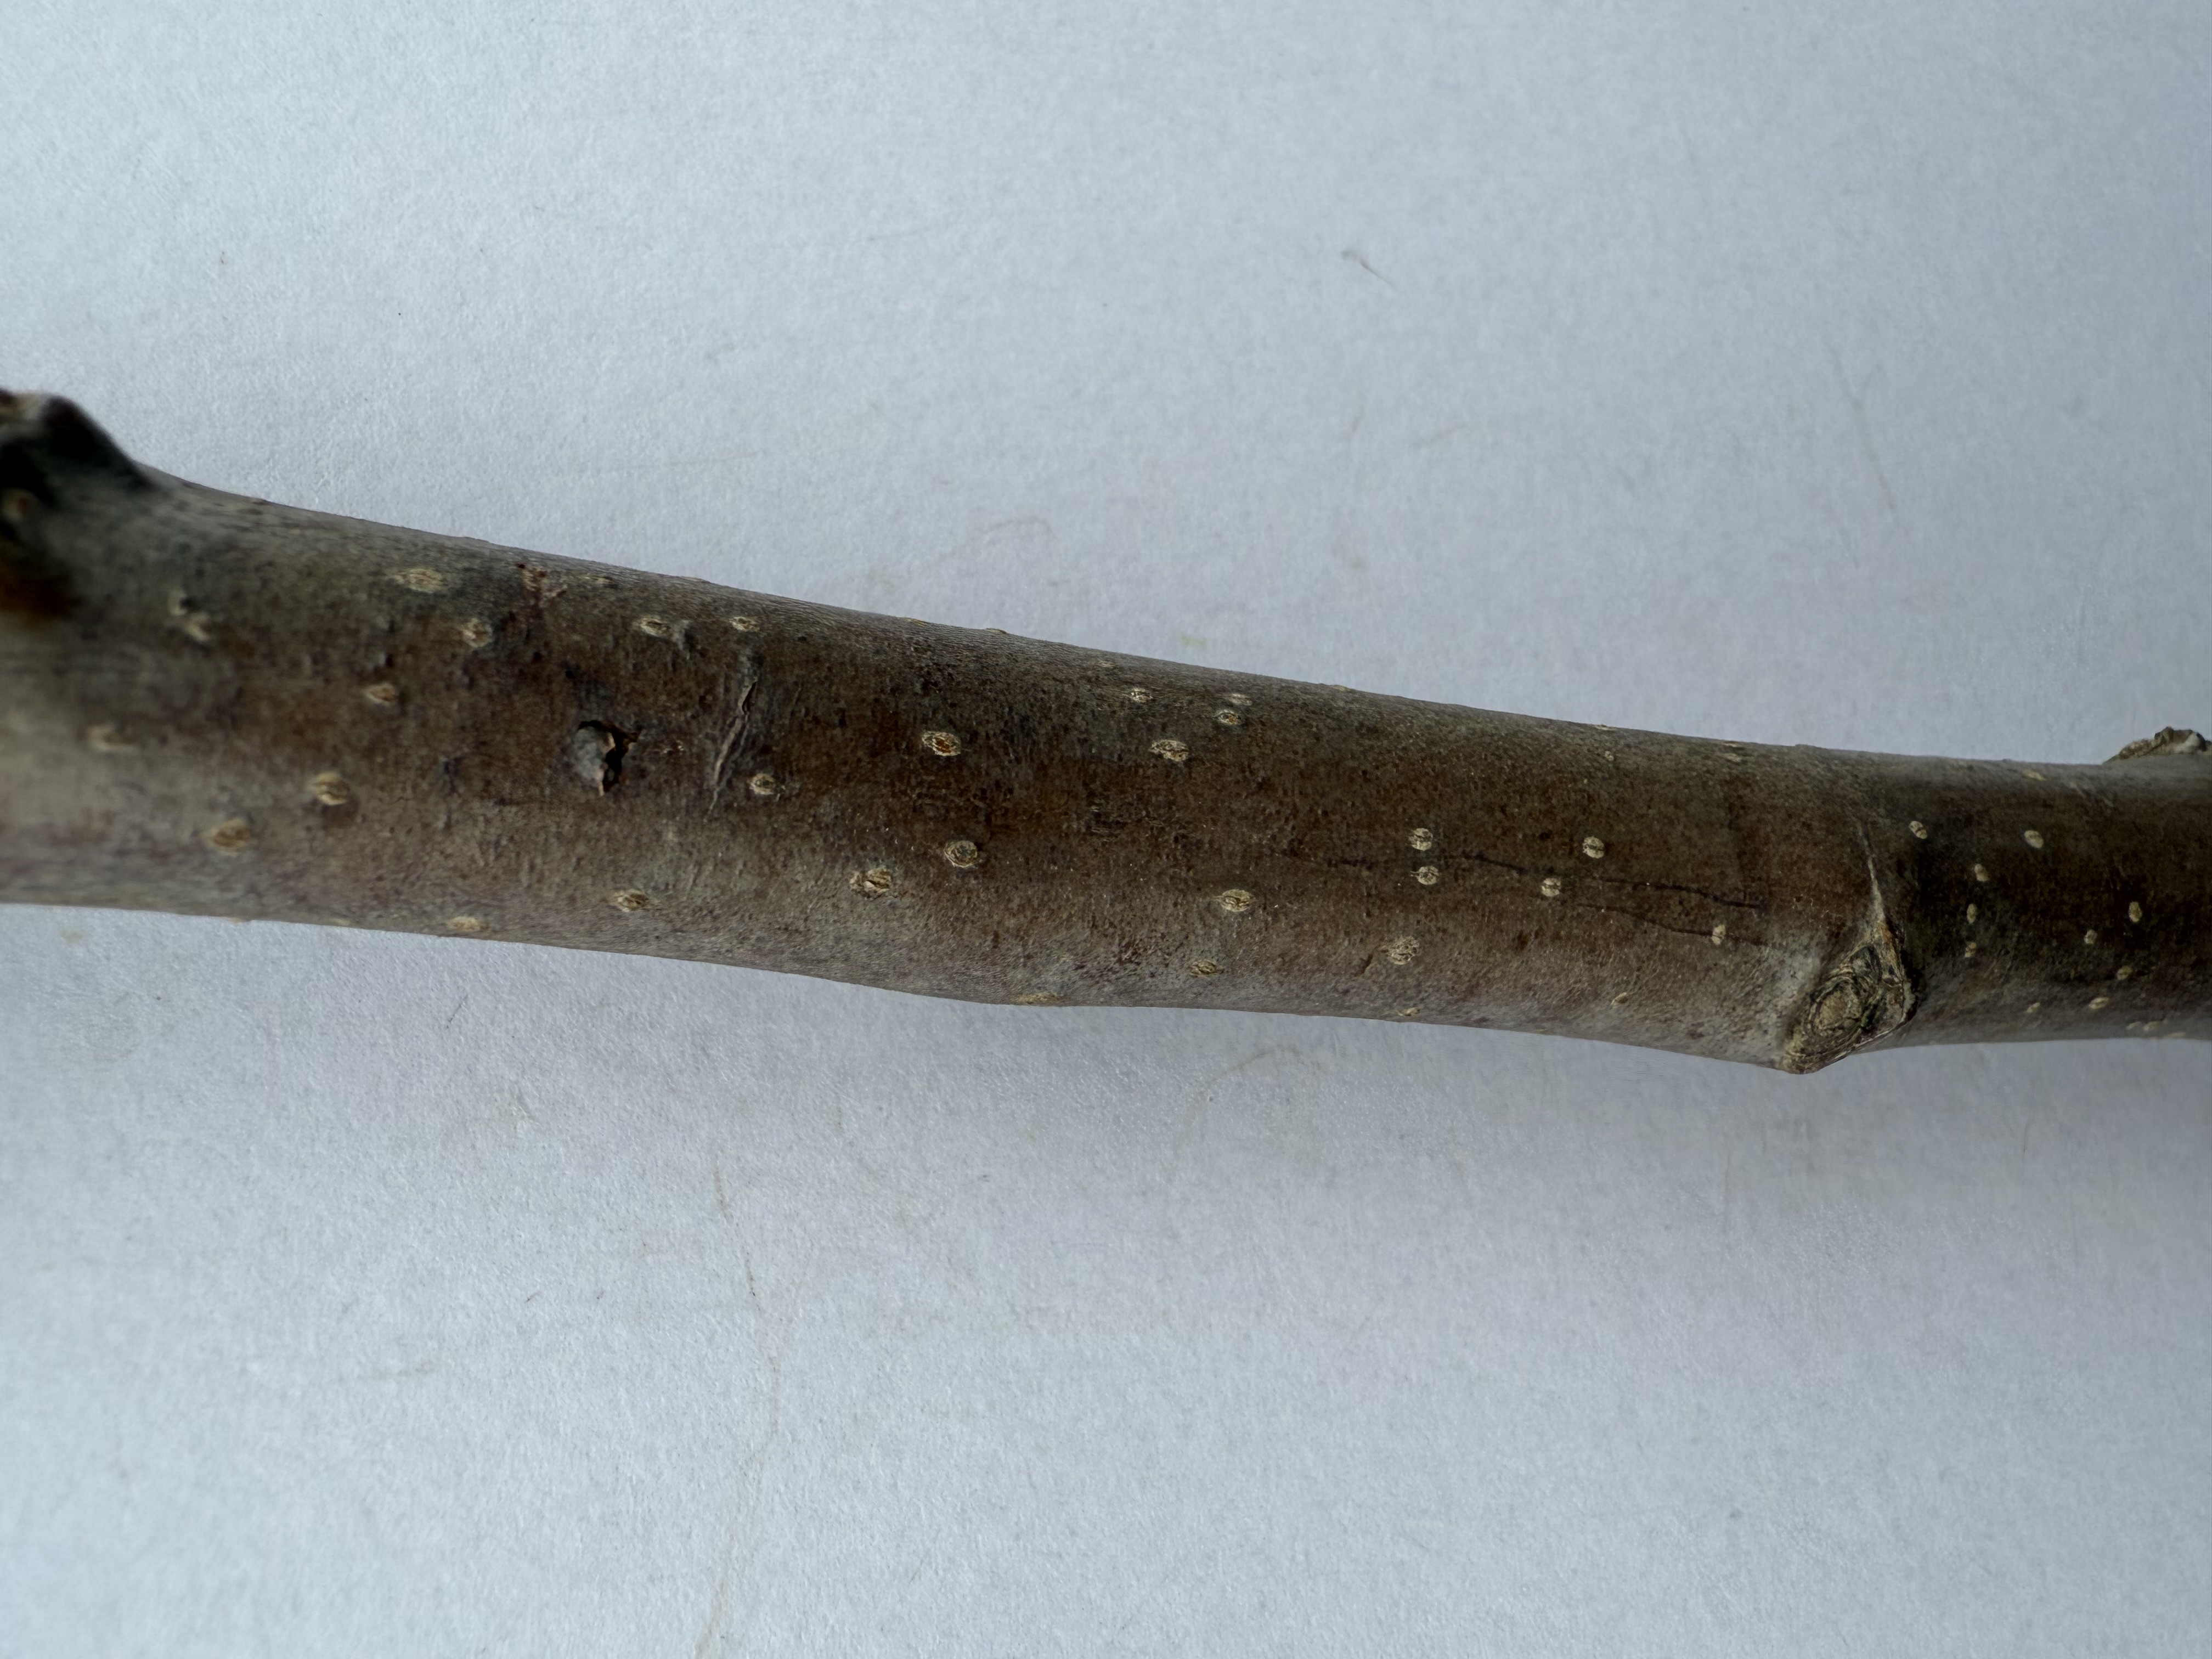
Variety: Akca Pear